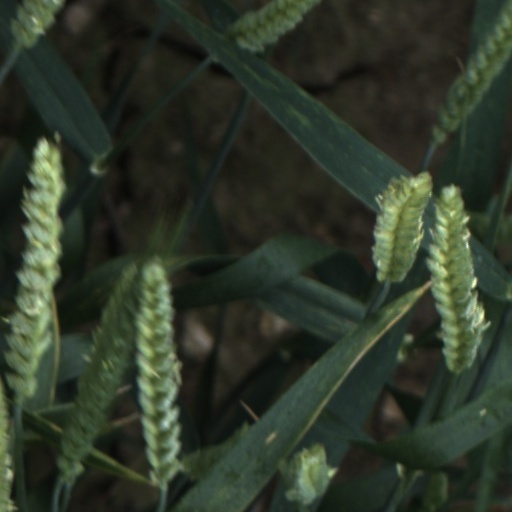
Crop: wheat